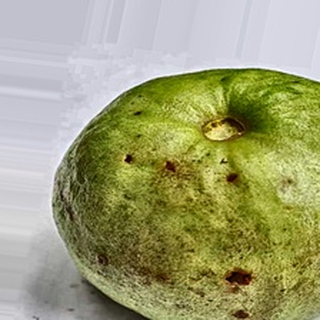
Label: guava_fruit_fly